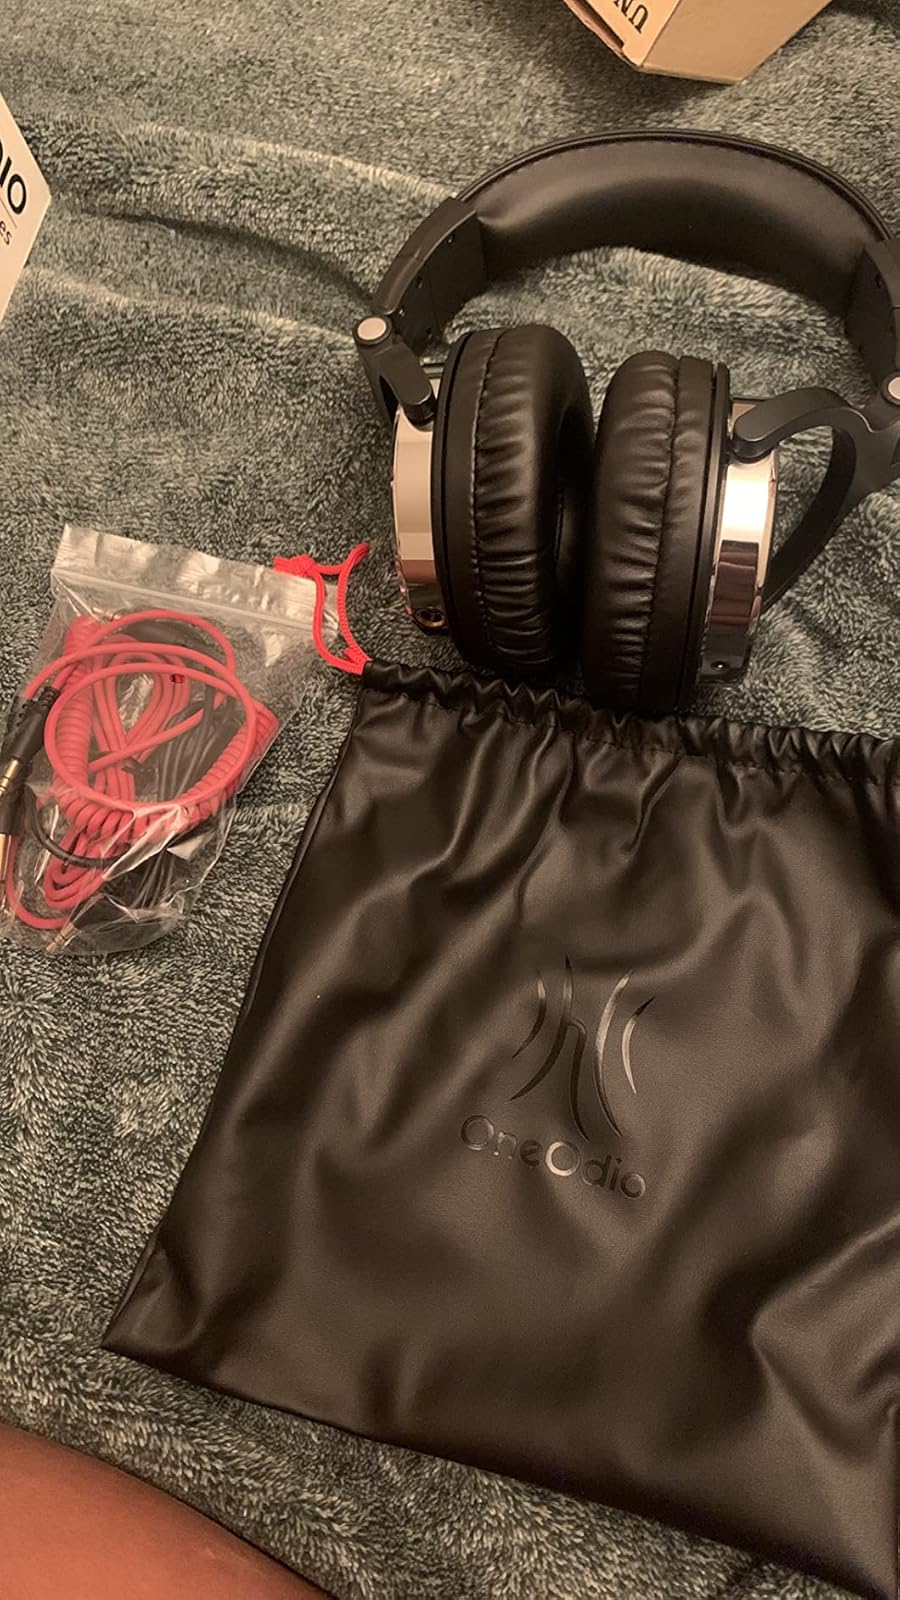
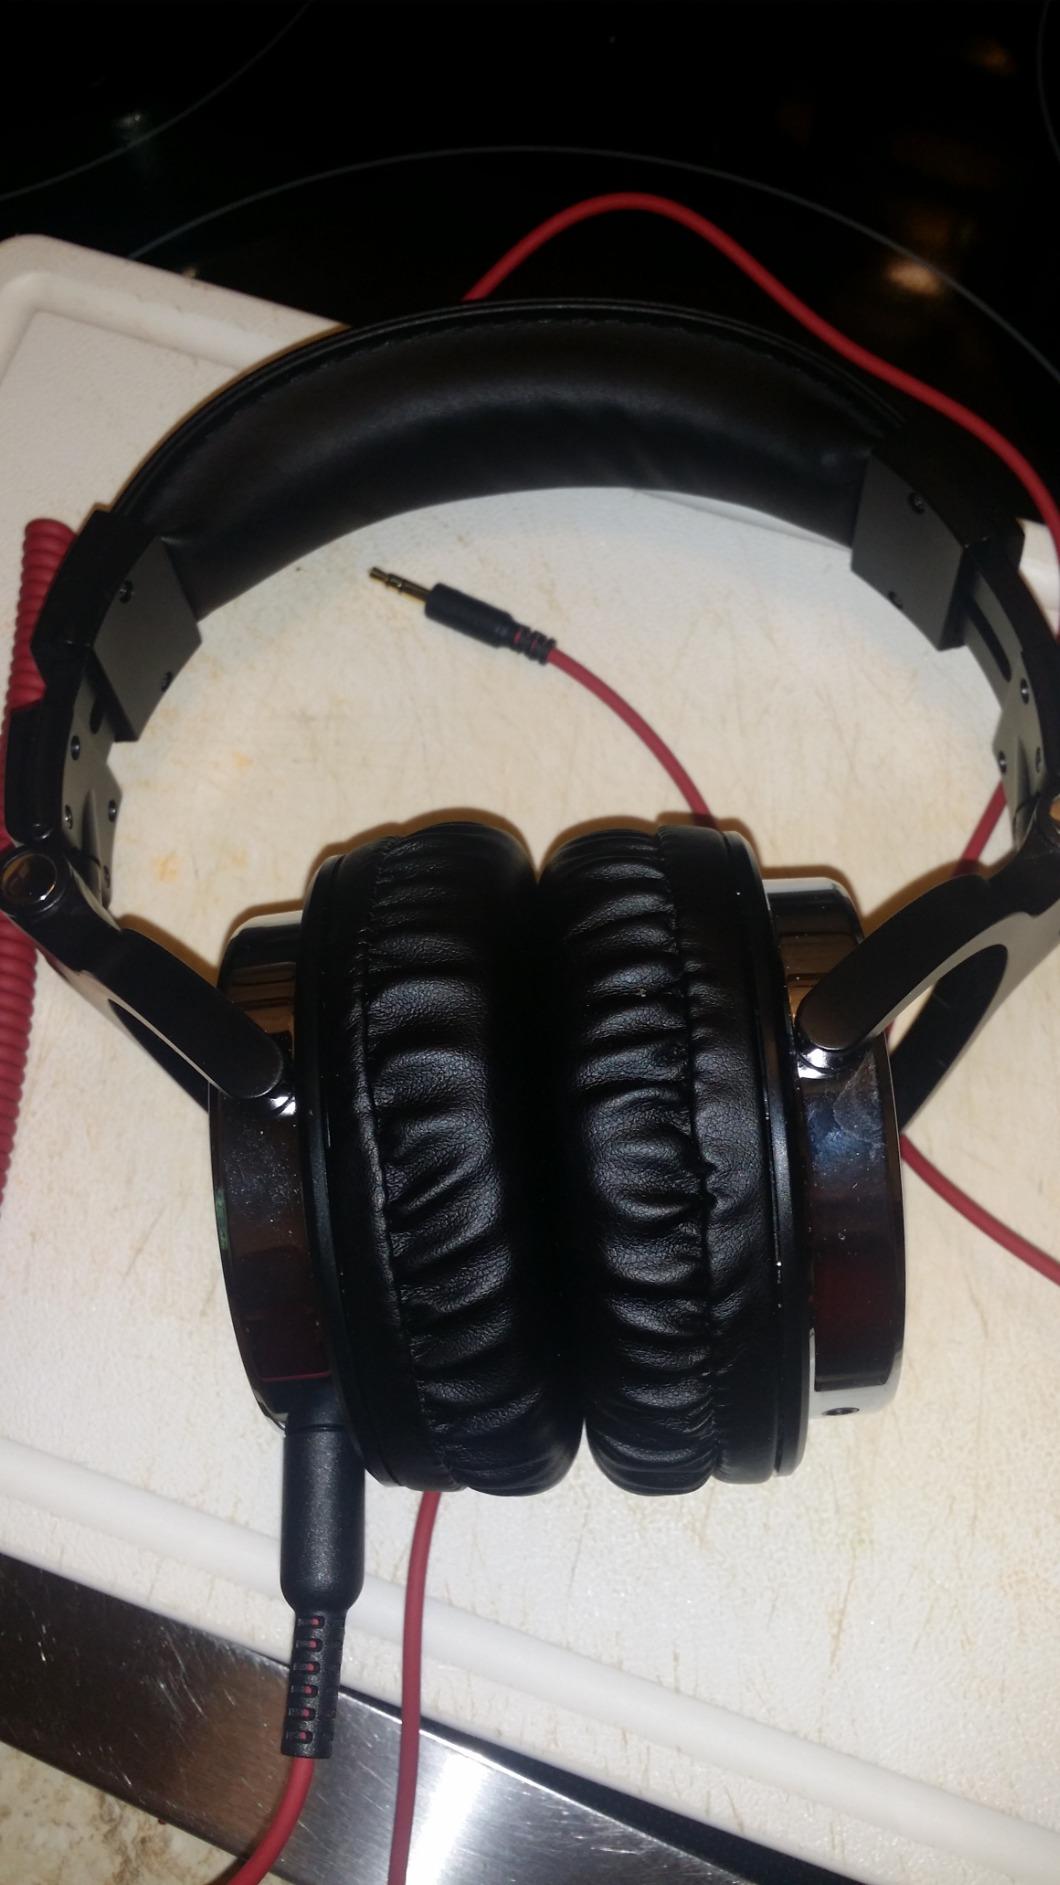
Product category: headphones
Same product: yes